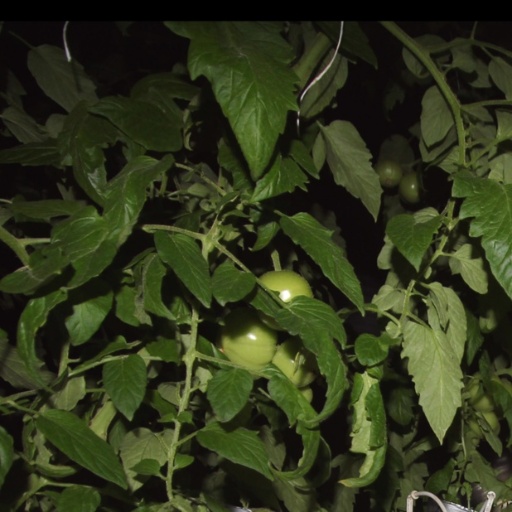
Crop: tomato